The Skies of Pern

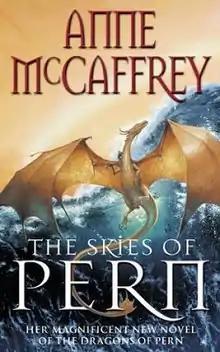
First edition (UK)

The Skies of Pern is a science fiction novel by the American-Irish author Anne McCaffrey. It is the sixteenth book in the "Dragonriders of Pern" series by Anne or her son Todd McCaffrey.